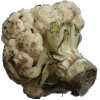
Label: Cauliflower 1